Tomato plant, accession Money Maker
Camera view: vertical (180 deg); turntable rotation: 60 degrees
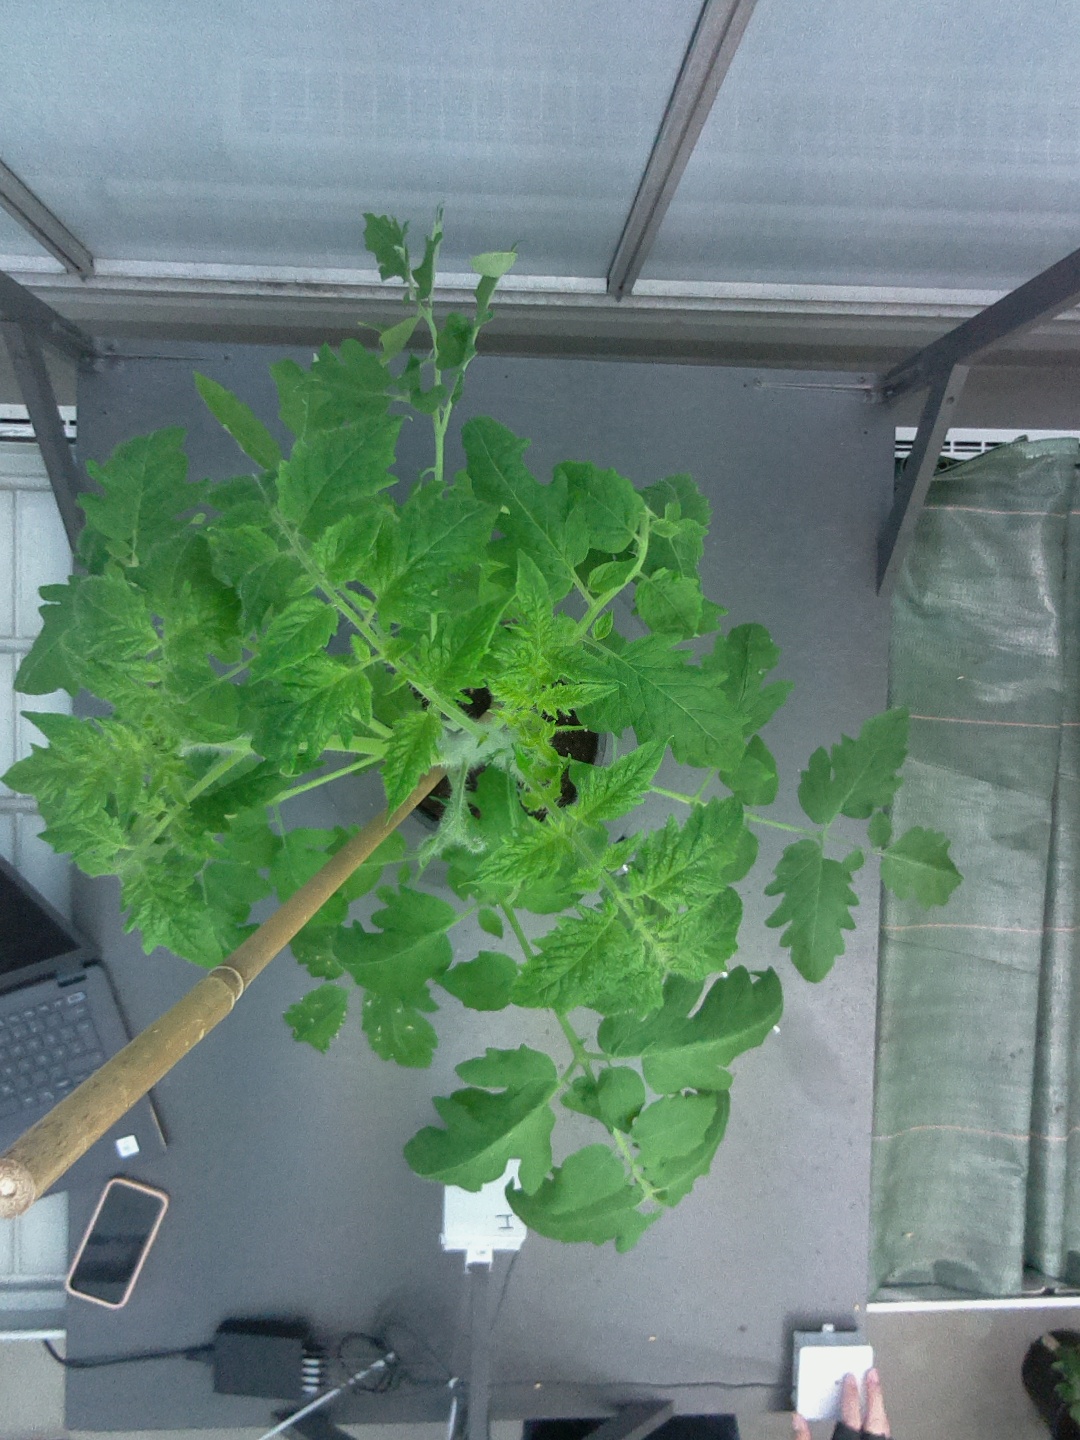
BBCH growth stage 60: First flowers open